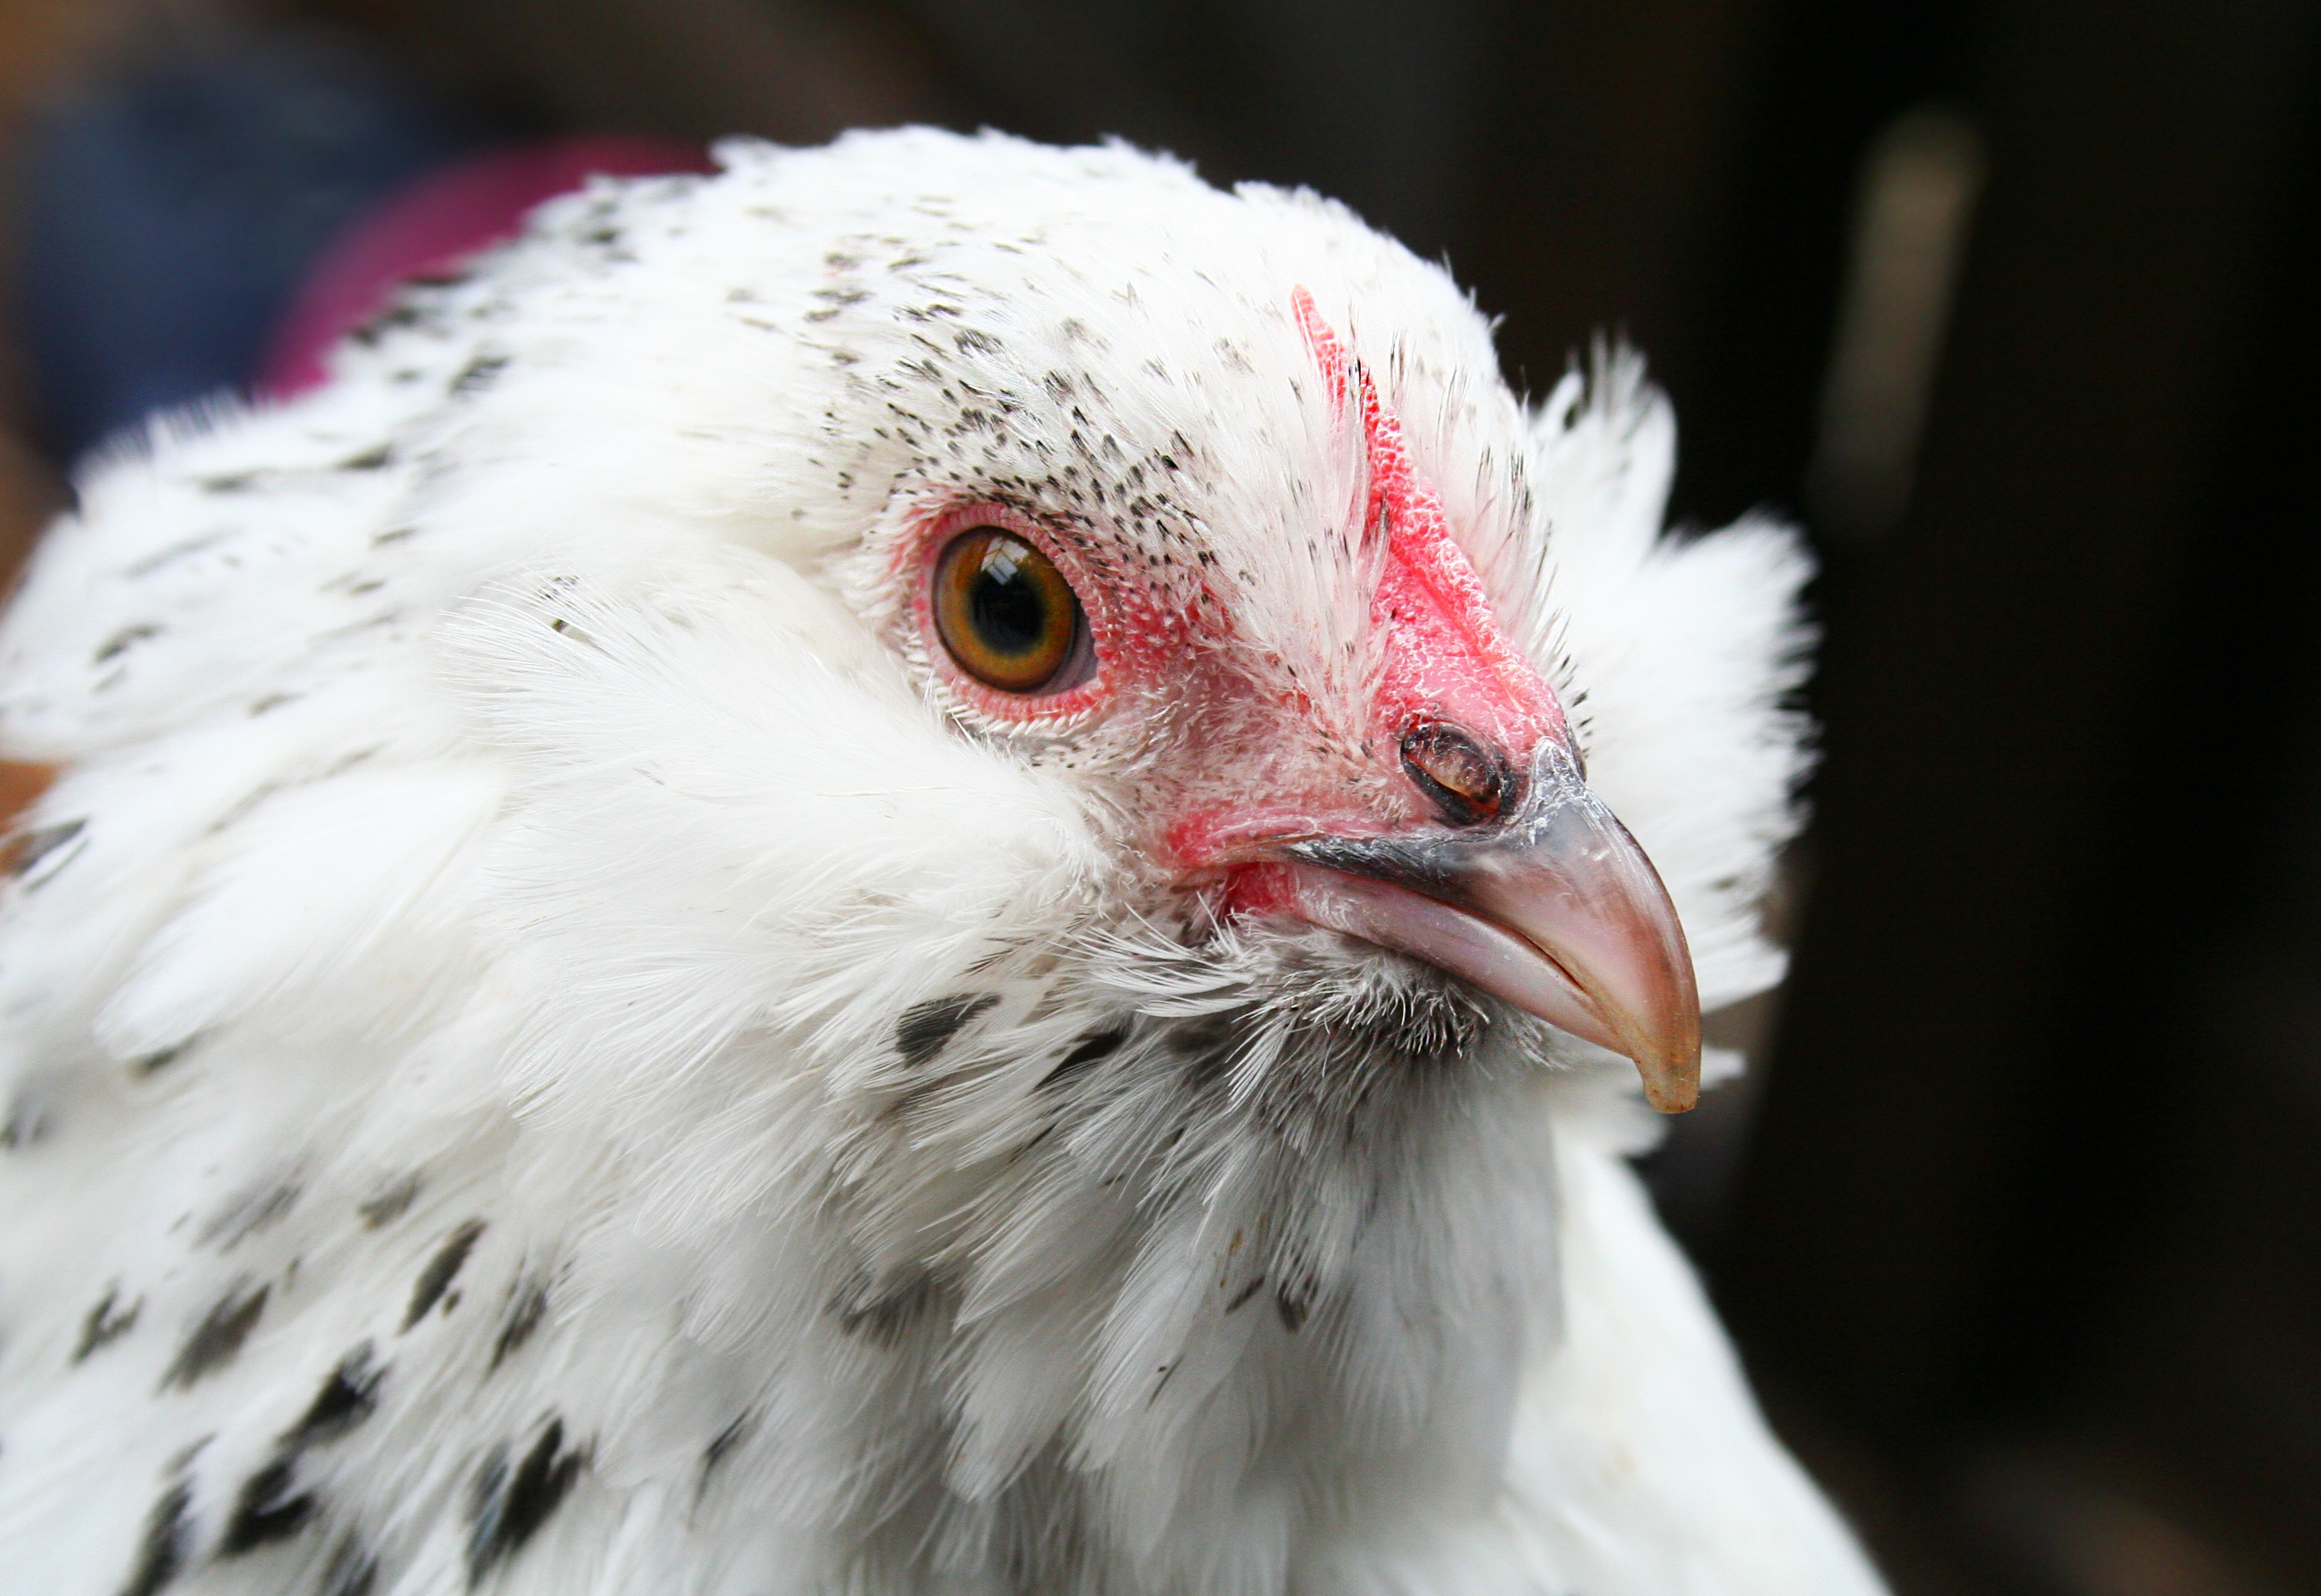
chicken, poultry, hen, bantam, beard, belgian, d uccle, white, feather, domestic, barbu, face, beak